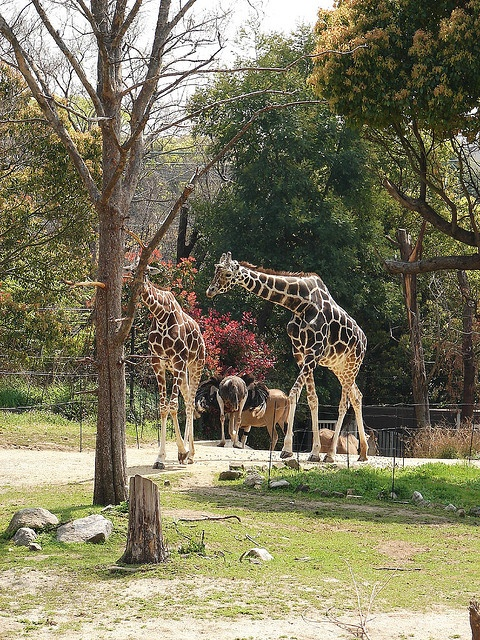
A couple of giraffe walking through a zoo habitat.
Two giraffes walk in a fenced in enclosure.
A couple of giraffes that are standing in the grass.
Two giraffes and two other animals are in a park area.
Giraffes and Elephants walking around at the zoo.